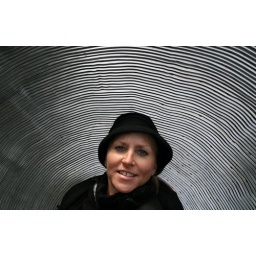
Found this giant metal bowl on a walk to the lake in Saanich, (Vic, BC)